Robert Burns World Federation

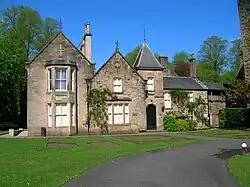
The Dower House at Dean Castle was home to the Robert Burns World Federation until 2018.

The federation holds a number of Robert Burns artefacts such as the Betty Burns portrait by John Hunter of Kilmarnock and holograph letters, etc. held on the federation's behalf at the 'Burns Room' in the Mitchell Library, Glasgow. As a number of Burns Clubs have ceased to function and the RBWF holds a number of chains of office from said clubs, donated to them for safe keeping.